Fences (film)

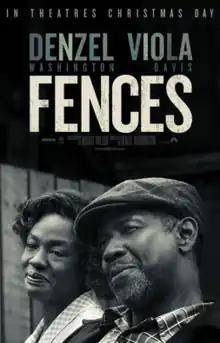
Theatrical release poster

Fences is a 2016 American period drama film directed and co-produced by Denzel Washington from a screenplay by August Wilson, based on his 1985 play. It stars Washington, Viola Davis, Stephen McKinley Henderson, Jovan Adepo, Russell Hornsby, Mykelti Williamson, and Saniyya Sidney. It follows a working-class African-American father who tries to raise his family in the 1950s, while coming to terms with the events of his life.